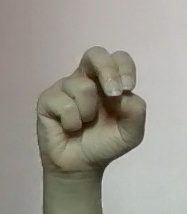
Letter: gaaf